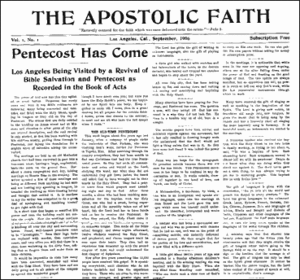
Le Réveil d'Azusa Street est une manifestation de Réveil qui a eu lieu à Los Angeles, en Californie, à partir de 1906 et qui est à l'origine du mouvement pentecôtiste. Il a été dirigé par le pasteur afro-américain William J. Seymour et a continué jusqu'en 1915. Il a été caractérisé par des expériences spirituelles accompagnées de témoignages de guérison physique miraculeuses, des cultes et du parler en langues. Critiqué à l'époque par les médias et par de nombreux théologiens chrétiens pour ce qu'il considéraient comme des comportements scandaleux et peu orthodoxes, ce Réveil est à présent considéré par les historiens comme le principal catalyseur de la diffusion du pentecôtisme au XXᵉ siècle.